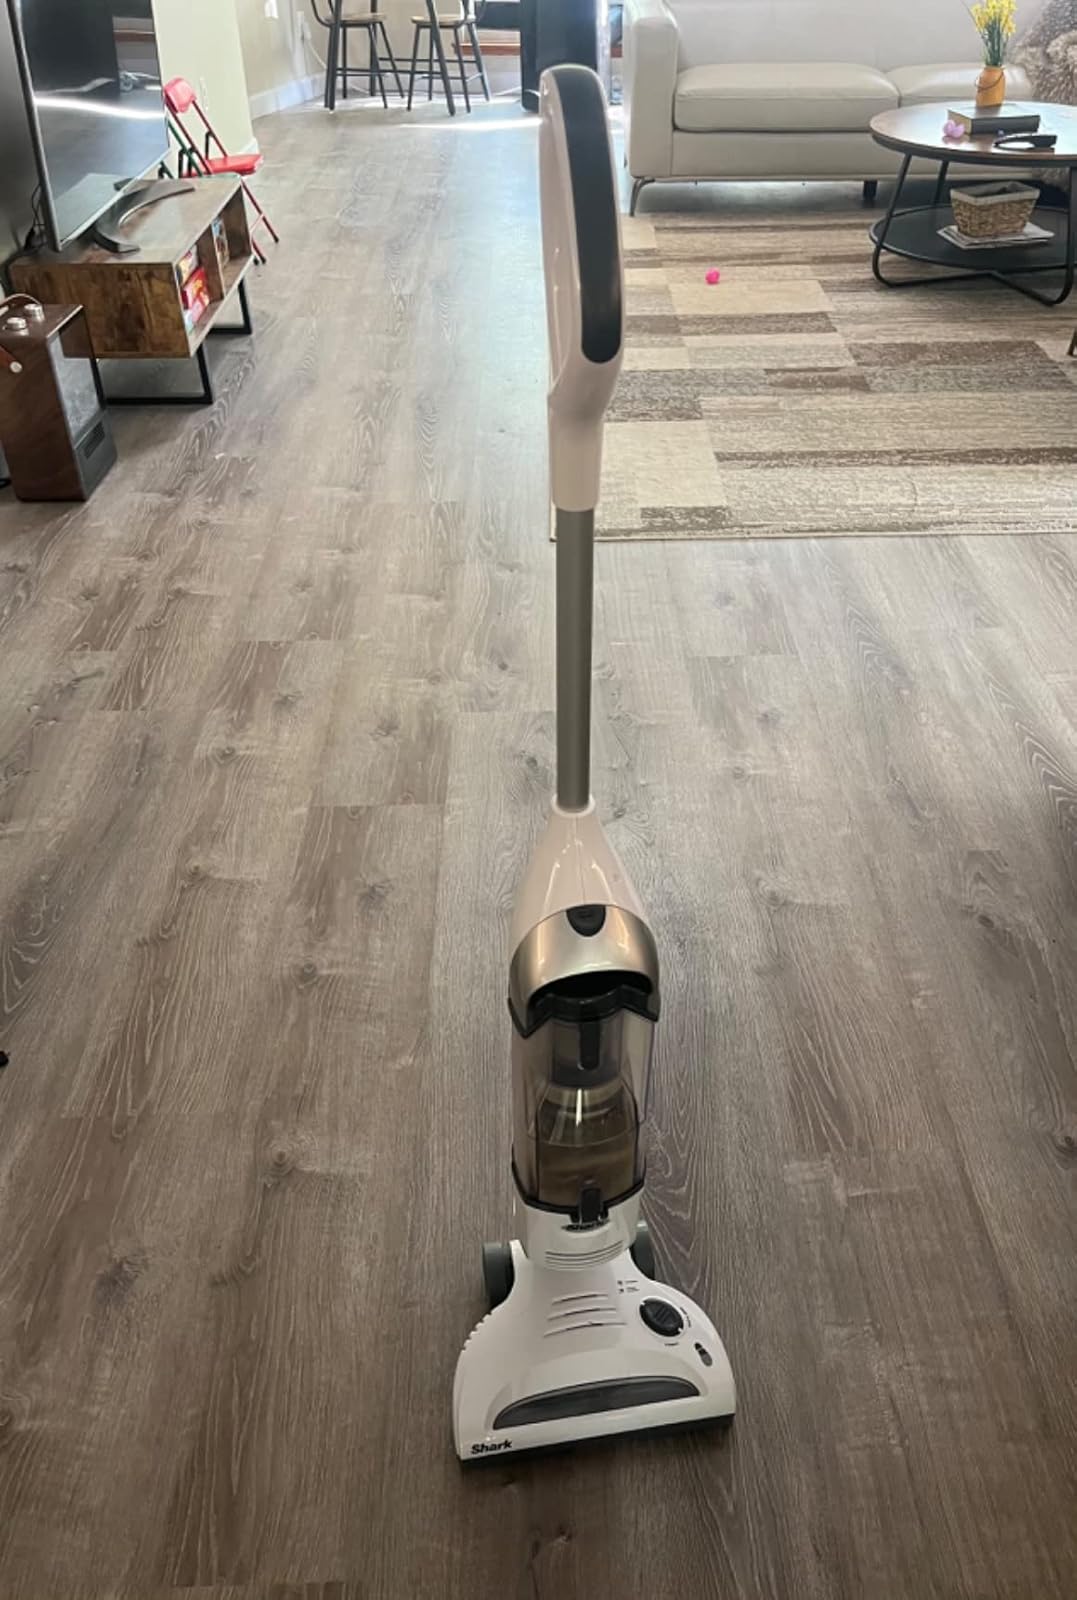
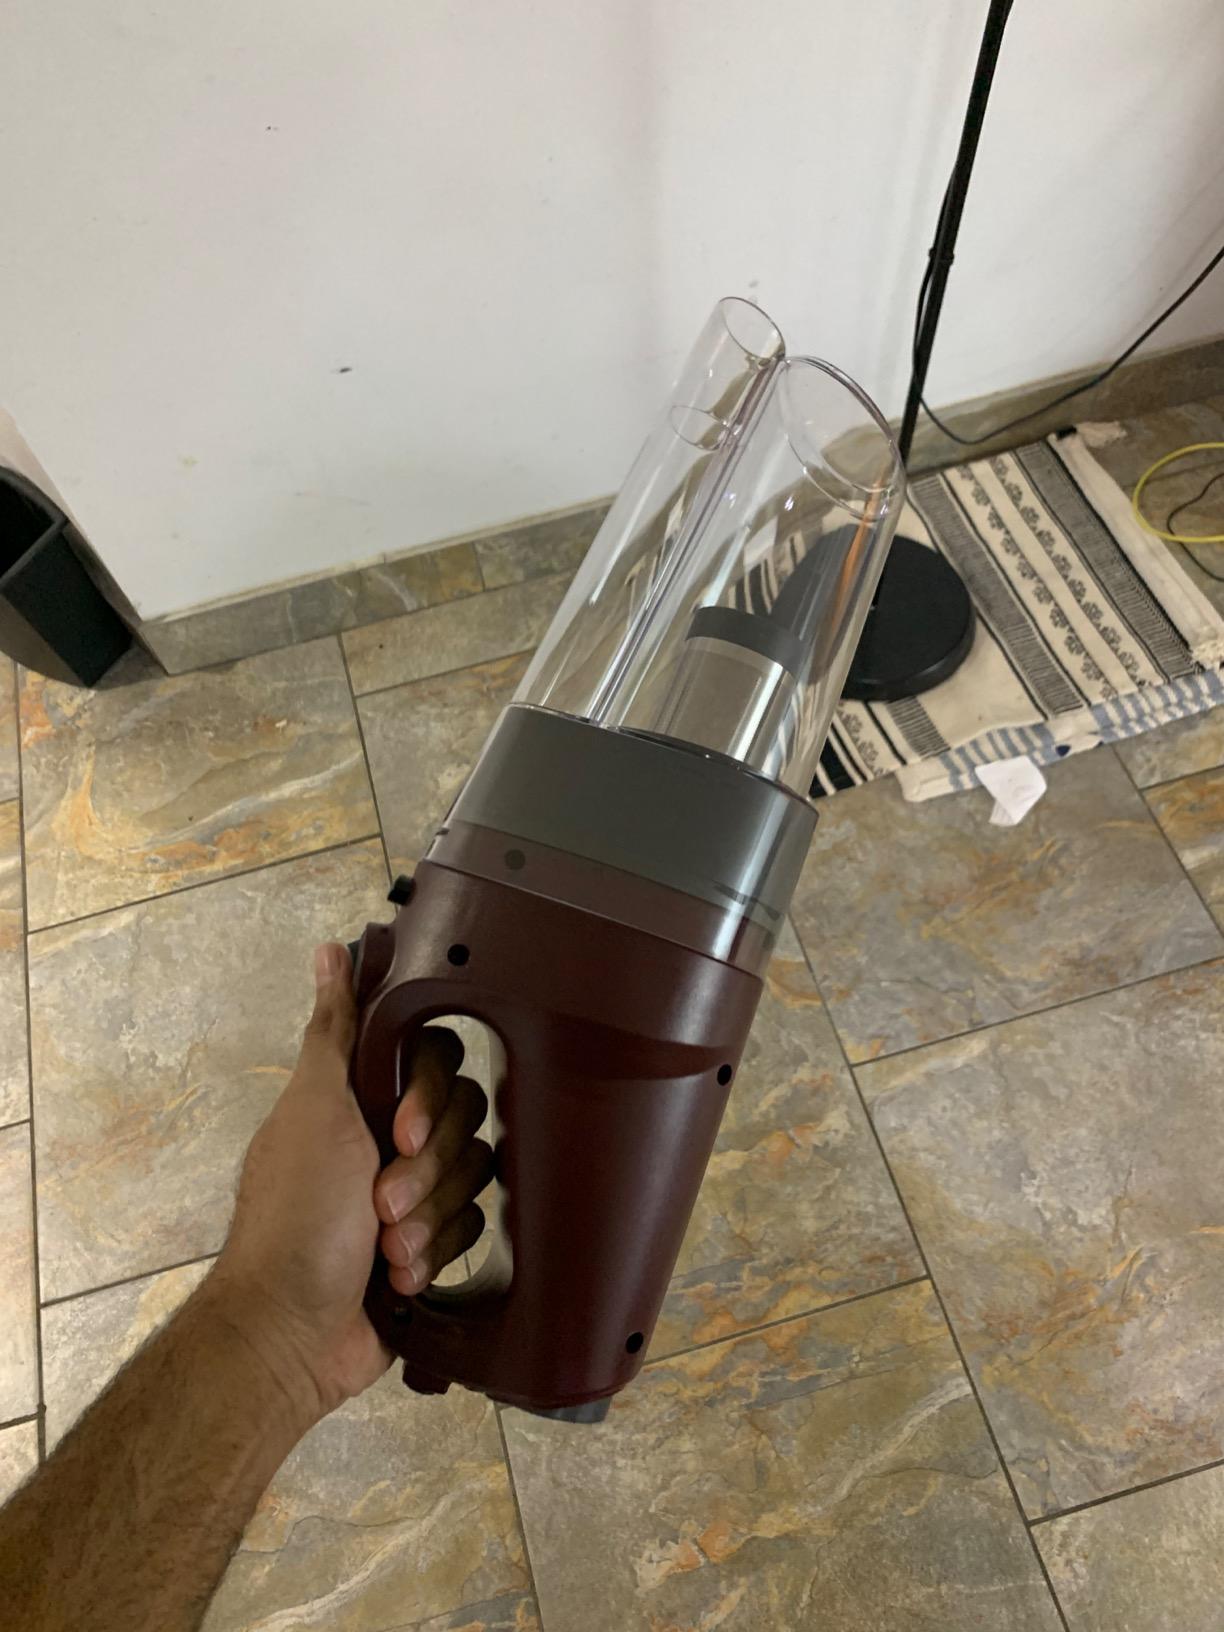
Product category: items_vacuum
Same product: no